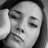
Emotion: neutral